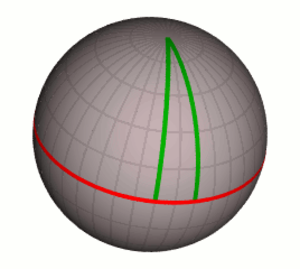
La relativité générale est une théorie de la gravitation qui a été développée par Albert Einstein entre 1907 et 1915. Selon la relativité générale, l'attraction gravitationnelle que l'on observe entre les masses est provoquée par une déformation de l'espace et du temps par ces masses.